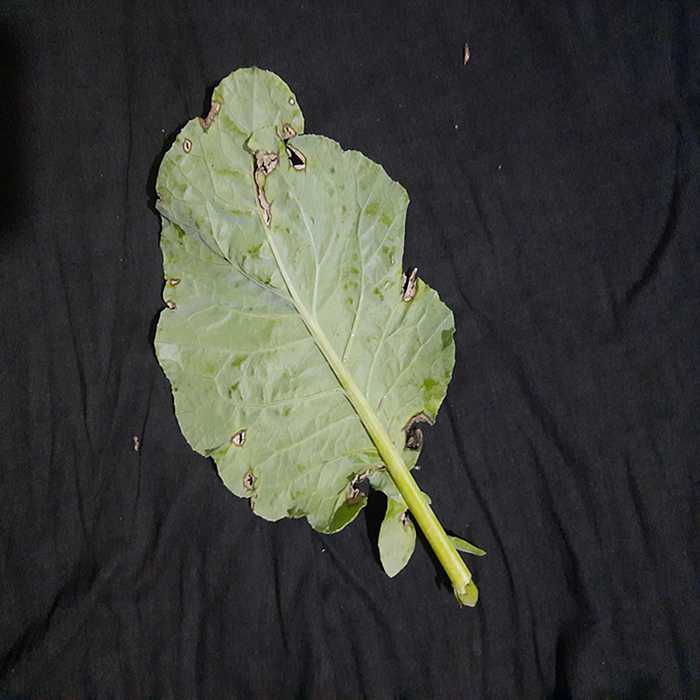
Plant: Cauliflower
Label: Downy mildew